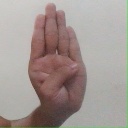
अक्षर: ब